Answer in natural language. Consider the 3D positions of the objects in the scene and not just the 2D positions in the image. Is the centerpoint of  Window (marked A) at a higher height than brown colour cube shape wooden material (marked B)? Choose between the following options: no or yes
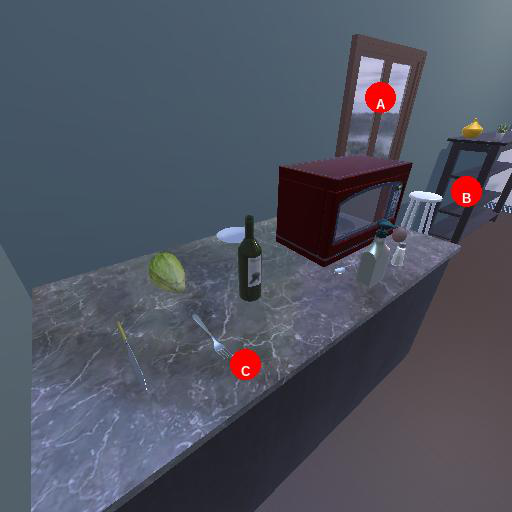
<answer>yes</answer>